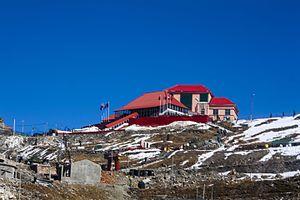
Le Nathu La, aussi appelé col Nathu, est un col de montagne de l'Himalaya qui relie, à 4 310 mètres d'altitude, l'État du Sikkim en Inde à la région autonome du Tibet en Chine. Les chutes de neige qui se produisent à cette altitude contraignent à la fermeture hivernale du col durant quatre mois environ, tandis que la mousson estivale rend les sols propices aux glissements de terrain qui compliquent son accès en été. L'environnement du col, qui abrite plusieurs espèces protégées, est fragile.